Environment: lab
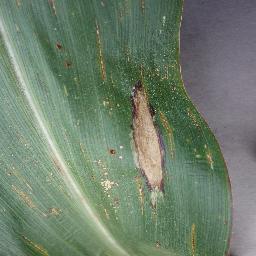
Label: northern_corn_leaf_blight